Idaho State Highway 24

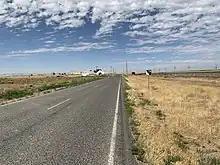
Idaho State Highway 24 heading northwest in Minidoka County, Idaho

State Highway 24 (SH-24) is a long state highway in Idaho that runs east west from Shoshone, Idaho on the far west to Minidoka and Acequia on the far east.